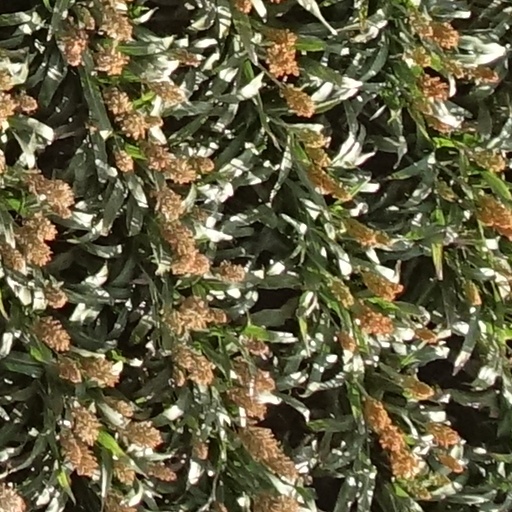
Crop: sorghum